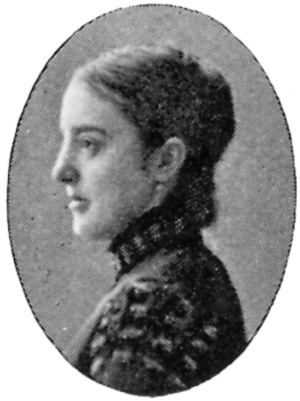
Carolina Benedicks-Bruce, née le 28 octobre 1856 et morte le 16 février 1935, est une sculptrice suédoise. Après des études à l'Académie royale des arts à Stockholm, sa ville natale, elle s'installe en France, à Paris, pour continuer sa formation artistique, puis dans la colonie d'artistes de Grez-sur-Loing où elle rencontre son mari, le peintre canadien William Blair Bruce. À partir de 1900, elle s'installe avec lui dans l'île de Gotland où ils achètent le domaine de Brucebo, devenu après la mort de Carolina une réserve naturelle et un musée. Elle s'est également impliqué activement dans la préservation des édifices patrimoniaux ainsi que dans l'action en faveur du droit de vote des femmes.